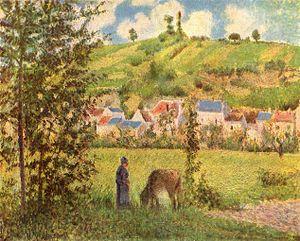
Auvers-sur-Oise est une commune française située dans le département du Val-d'Oise en région Île-de-France. Ses habitants sont appelés les Auversois.